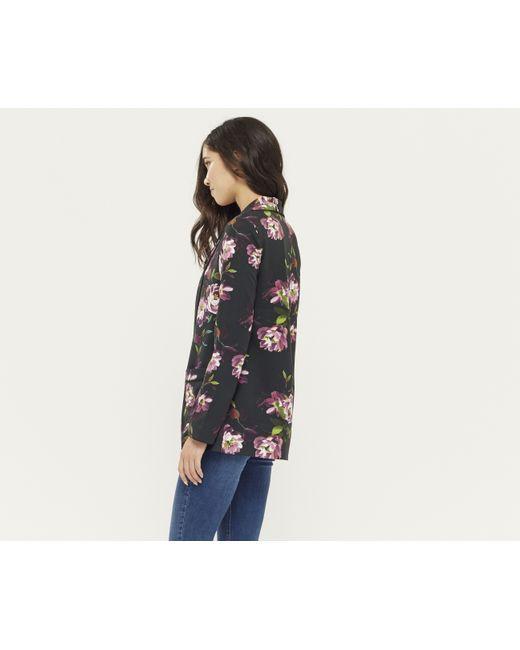
lange Jacke mit Blumendrucken, lange Ärmel, ideal für den Herbst, Reverskragen, Baumwollstoff